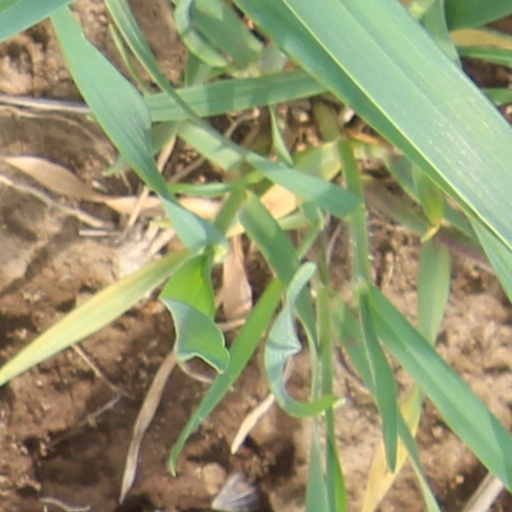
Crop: wheat